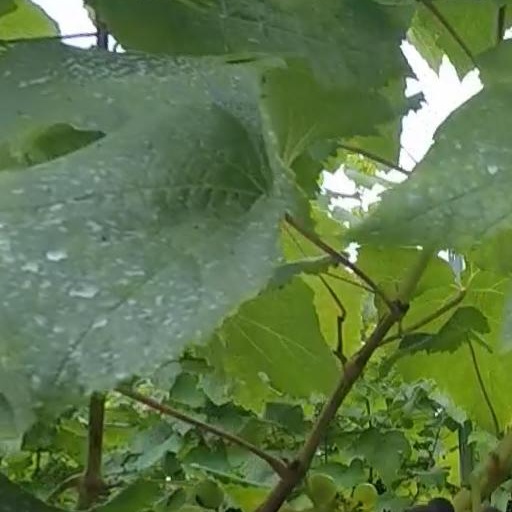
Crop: grape